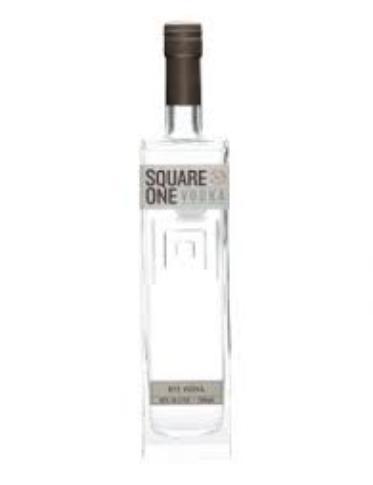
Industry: Food